Allegheny Mountain Collegiate Conference

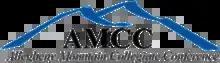
The old logo for the AMCC

The AMCC currently has nine full members, with four being part of Pennsylvania's Commonwealth System of Higher Education, made up of state-supported but privately chartered institutions; one public institution; and four private institutions (all Catholic).